Guild Park and Gardens

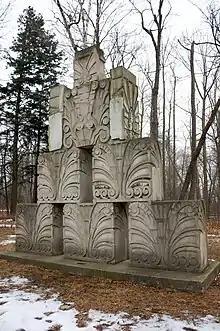
Relics at the park may be arranged in different patterns, such as the relics from the Old Toronto Star Building.

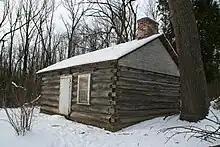
To the west of the Guild Inn property exists Osterhout Log Cabin, one of the oldest buildings in Toronto.

According to Walker 1982, one of the entrances to the T. Eaton Co. Ltd College Street store was saved and taken to the Guild in 1976. Various other pieces of stone, marble and terra-cotta were also taken to the Guild by Clark. However, they remain un-erected.